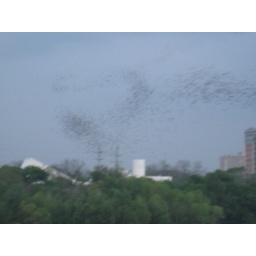
Millions of bats fly from above the South Congress street bridge every day at sundown. It's pretty awesome.